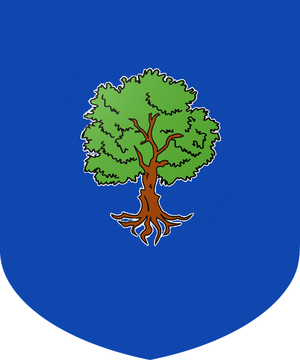
La famille Alberengo ou des Alberenghi est une famille patricienne de Venise, originaire de Jesolo. Elle fut admis au patriciat vénitien en 1310, à la suite de la conspiration de Tiepolo. Elle s'est éteinte avec Giacomo, juge à lOffizio del Proprio.